Letters from a Farmer in Pennsylvania

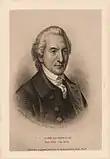
John Dickinson, author of the essays

In the 1760s, the constitutional framework binding Britain and its colonies was poorly defined. Many in Britain believed that all sovereignty in the British Empire was concentrated in the British Parliament. This view was captured by Blackstone's "Commentaries on the Laws of England", which stated that "there is and must be in all [forms of government] a supreme, irresistible, absolute, uncontrolled authority, in which the "jura summi imperii", or the rights of sovereignty, reside". In practice, however, the colonies and their individual legislatures had historically enjoyed significant autonomy, particularly in taxation. In the aftermath of the British victory over France in the Seven Years' War, in 1763, Britain decided to permanently station troops in North America and the West Indies. Having a specie-based currency, facing a large national debt and opposition to additional taxes in England, British officials looked to their North American colonies to enable financing the upkeep of these troops.